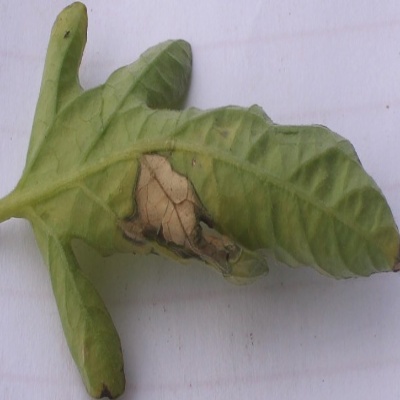
Crop: Tomato
Condition: leaf blight